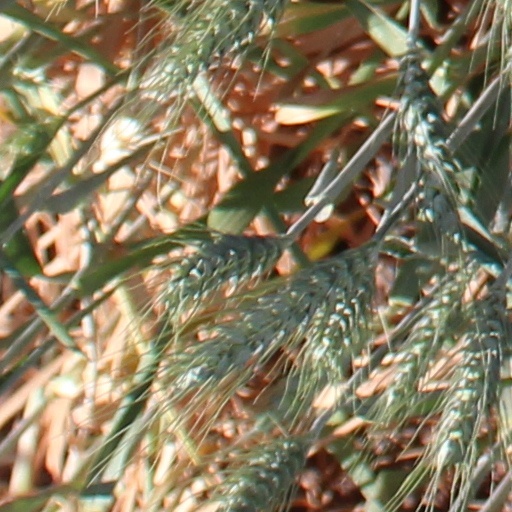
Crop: wheat